One true church

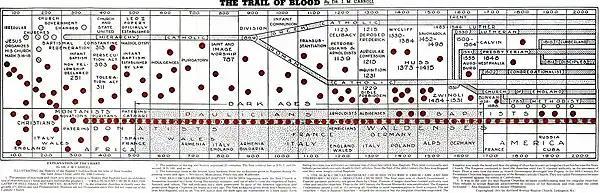
Graph from "The Trail of Blood", a popular Baptist book that teaches the doctrine of Baptist successionism.

The Lutheran Church views itself as the "main trunk of the historical Christian Tree" founded by Christ and the Apostles, holding that during the Reformation, the Church of Rome fell away. The Augsburg Confession found within the Book of Concord, a compendium of belief of the Lutheran Churches, teaches that "the faith as confessed by Luther and his followers is nothing new, but the true Catholic faith, and that their churches represent the true catholic or universal church". When the Lutherans presented the Augsburg Confession to Charles V, Holy Roman Emperor in 1530, they believe to have "showed that each article of faith and practice was true first of all to Holy Scripture, and then also to the teaching of the church fathers and the councils".